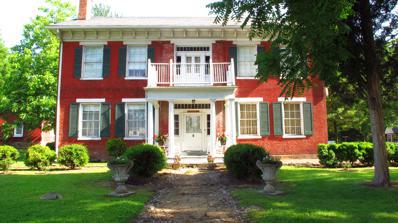
Building: Cedar Grove (Cedar Grove, West Virginia)
Country: United States of America
Year built: 1844
Historic house in West Virginia, United States United States historic place Cedar Grove U.S. National Register of Historic Places Show map of West Virginia Show map of the United States Location SE of jct. of U.S. 60 and Kanawha and James River Tpke., Cedar Grove, West Virginia Coordinates 38°13′17″N 81°25′41″W / 38.22139°N 81.42806°W / 38.22139; -81.42806 Area 1 acre (0.40 ha) Built 1844 NRHP reference No. 75001893 Added to NRHP March 10, 1975 Cedar Grove , also known as the William Tompkins House, is a historic home located at Cedar Grove , Kanawha County, West Virginia .  It was built in 1844, and is a two-story, five-bay, "double pile" rectangular brick house. When built, it had upper and lower verandas across the rear, but these were enclosed about 1892. It features a small entrance portico with a second floor balcony. It was listed on the National Register of Historic Places in 1975. References